Sanderson House (Scottholm Boulevard, Syracuse, New York)

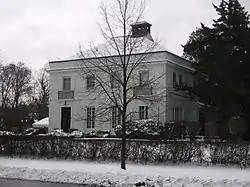

Sanderson House is a Ward Wellington Ward-designed house in Syracuse, New York designed in the British Regency architectural style and built in 1922. The house is listed on the National Register of Historic Places. It was listed for its architecture.